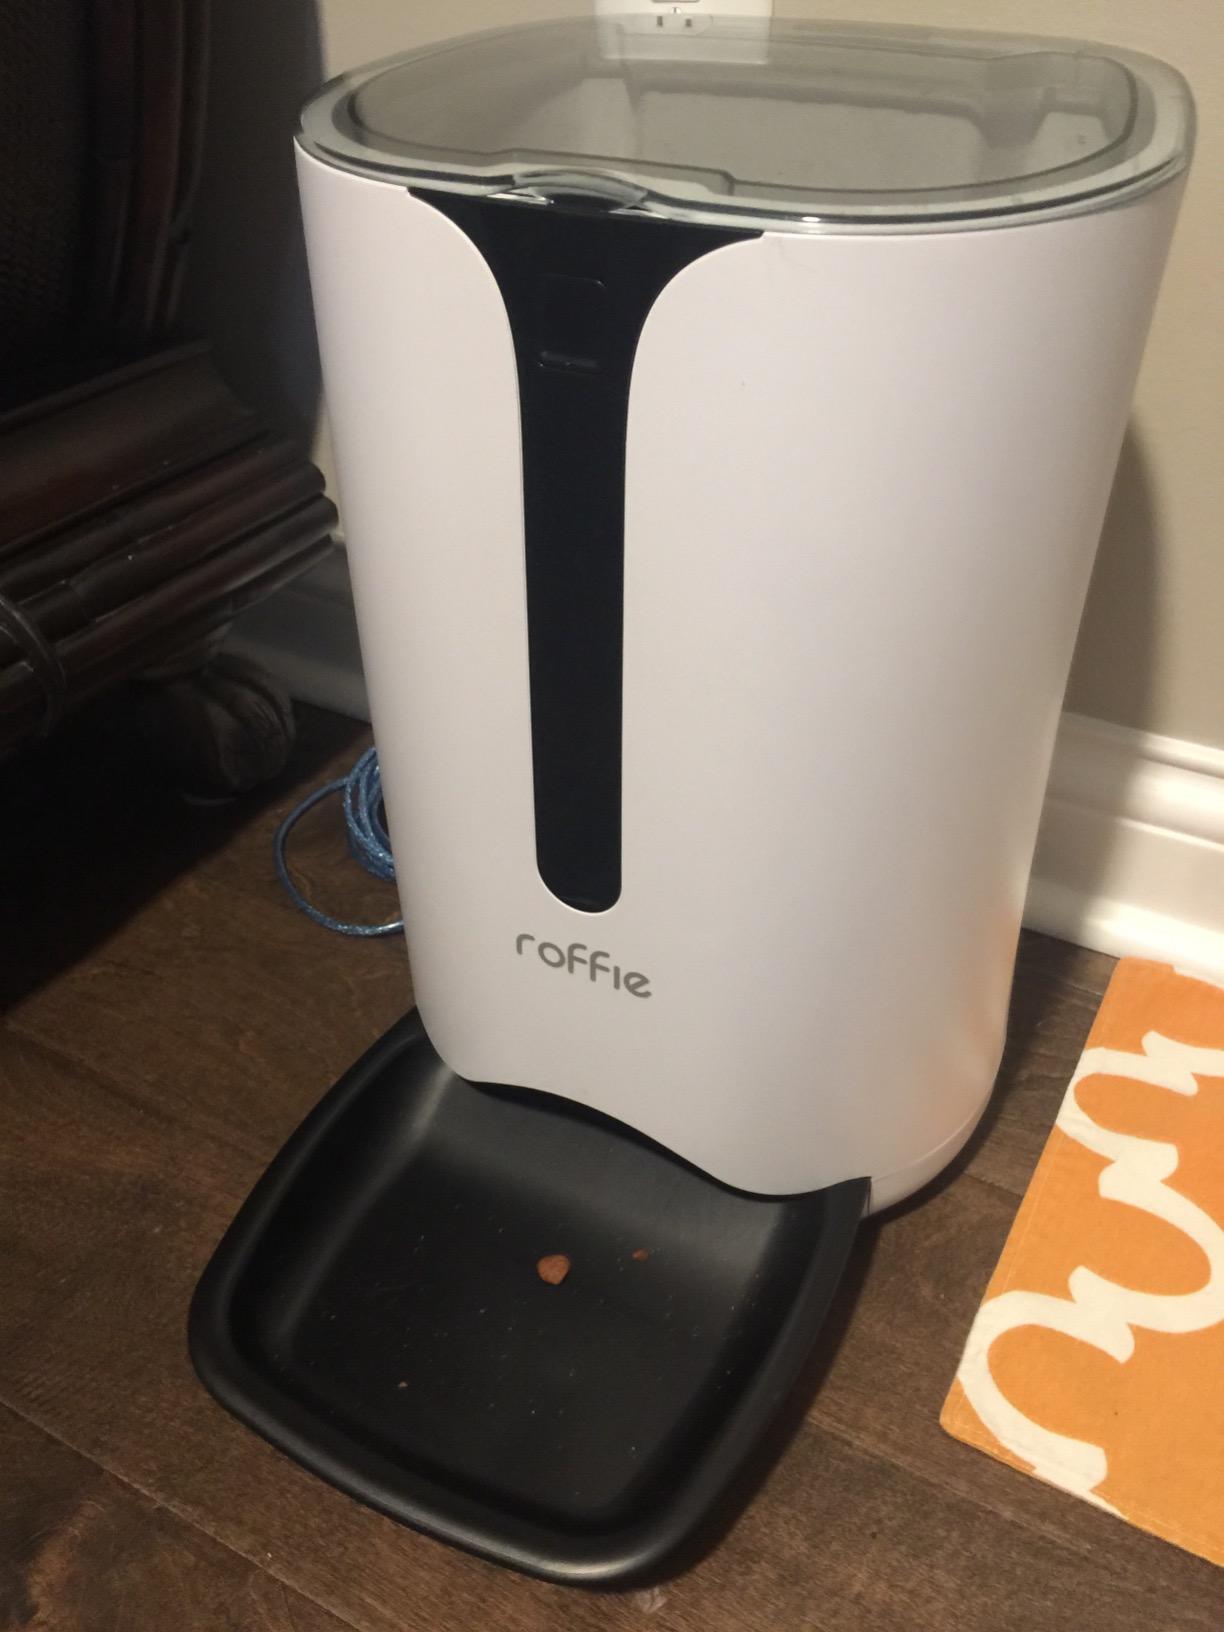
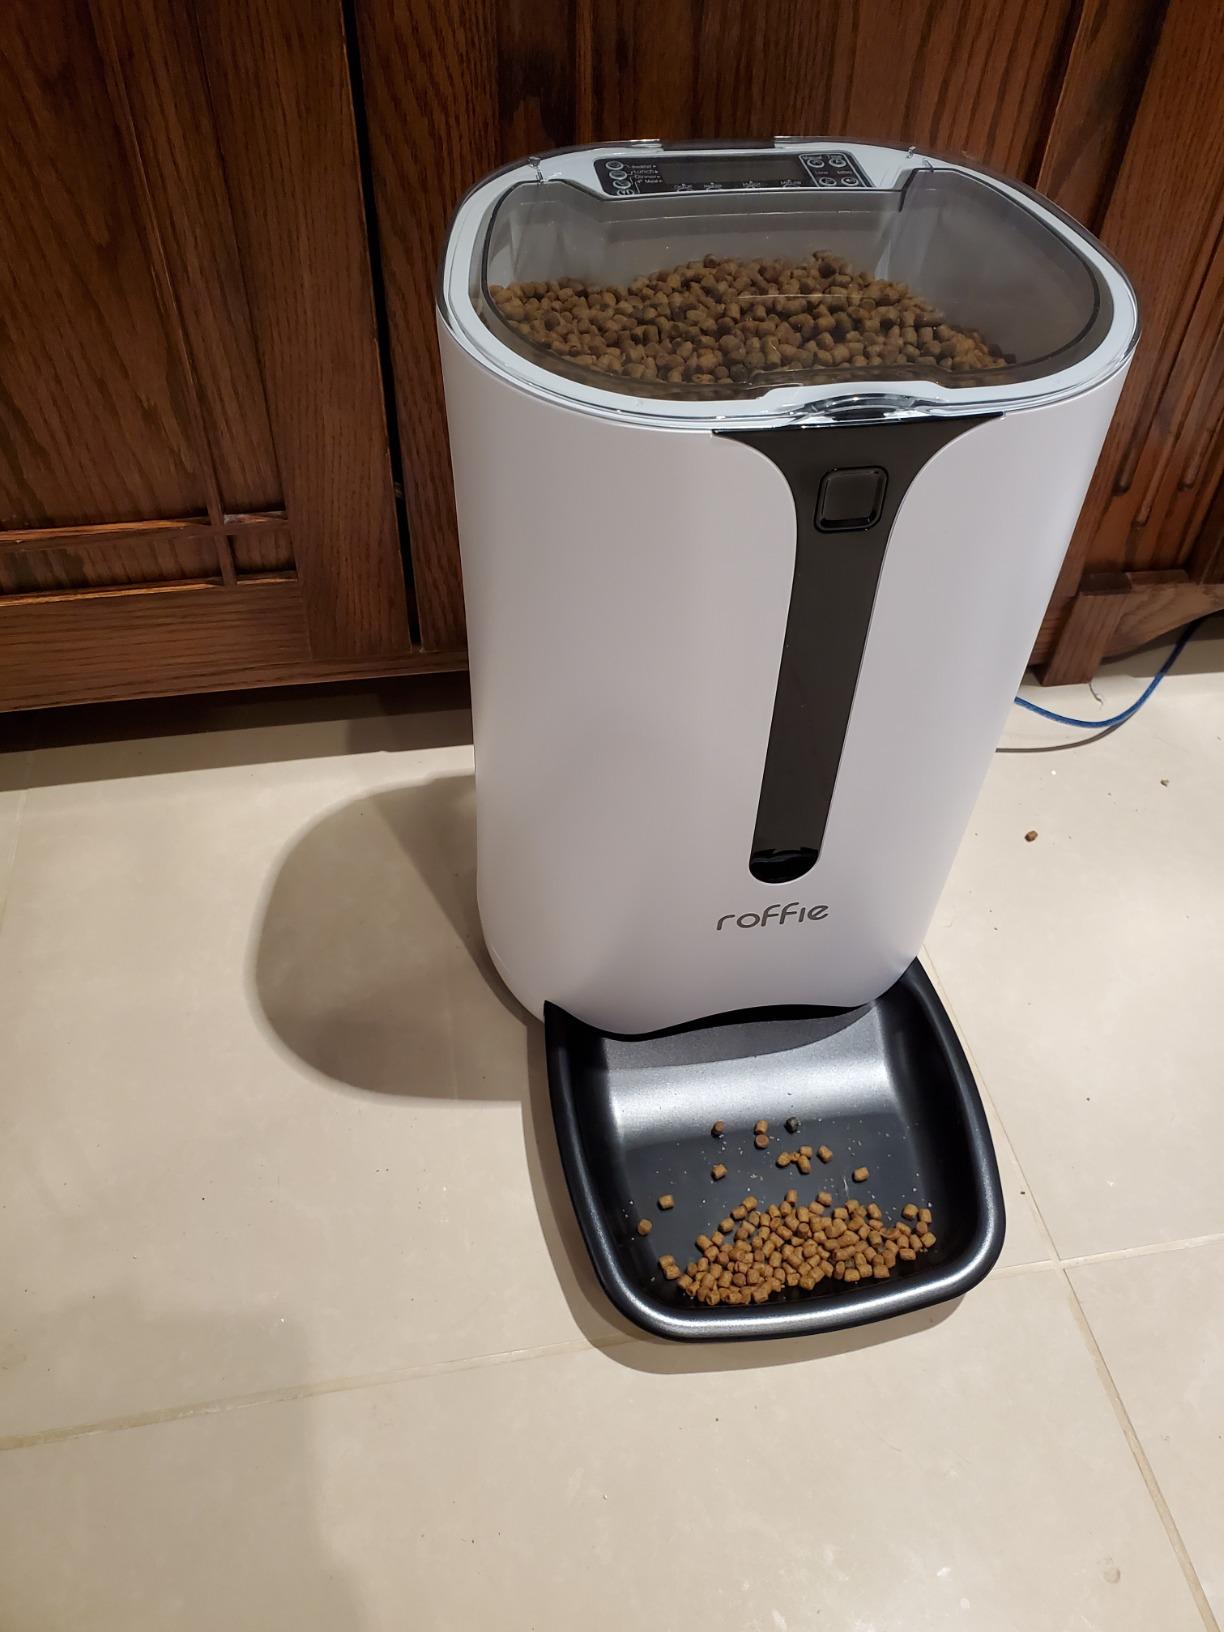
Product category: items_feeder
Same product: yes